George Henry Wright

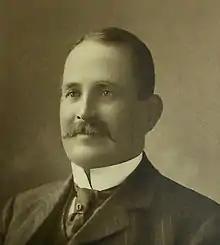
George Wright Halifax Nova Scotia

George Henry Wright (October 26, 1849 – April 15, 1912) was a significant businessman and philanthropist in Halifax, Nova Scotia. He was born at Wright's Cove, Nova Scotia and died in the sinking of the "Titanic" at the age of 62. He established Write's World Business Directory in Boston and later returned to Halifax and invested in the city. His own house at 989 Young Ave, and two of his public buildings, the Marble Wright Building (1672 Barrington St.) and The Saint Paul Building, (1684 Barrington St., formerly the home of JW Doull's bookstore) still stand in downtown Halifax. They were all built by architect James Charles Philip Dumaresq.